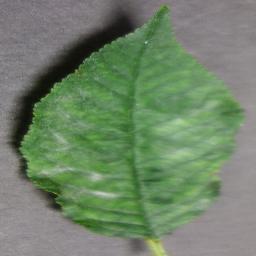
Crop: cherry
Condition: (including_sour)_powdery_mildew